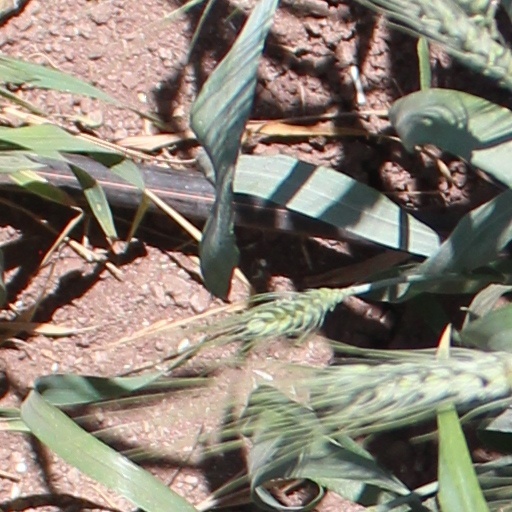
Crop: wheat